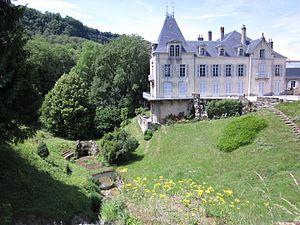
Vaux-sur-Poligny
Le prieuré Notre-Dame de Vaux-sur-Poligny est une ancienne fondation monastique bénédictine du début du XIᵉ siècle dans le Jura, rattachée à l'ordre de Cluny en 1029. Le monastère, abandonné et partiellement détruit à la Révolution en 1790, a été entièrement rebâti et transformé en petit séminaire en 1822 puis en collège privé en 1966. Le prieuré se situe au cœur d'un site jurassien caractéristique : la reculée de Vaux-sur-Poligny traversée par une petite rivière, la Glantine, tout près de la ville de Poligny.